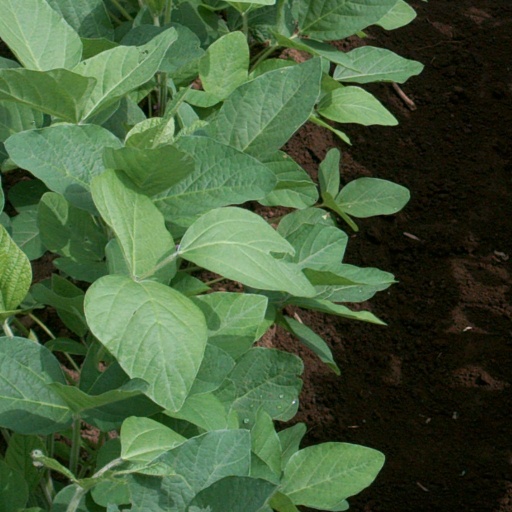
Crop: soybean